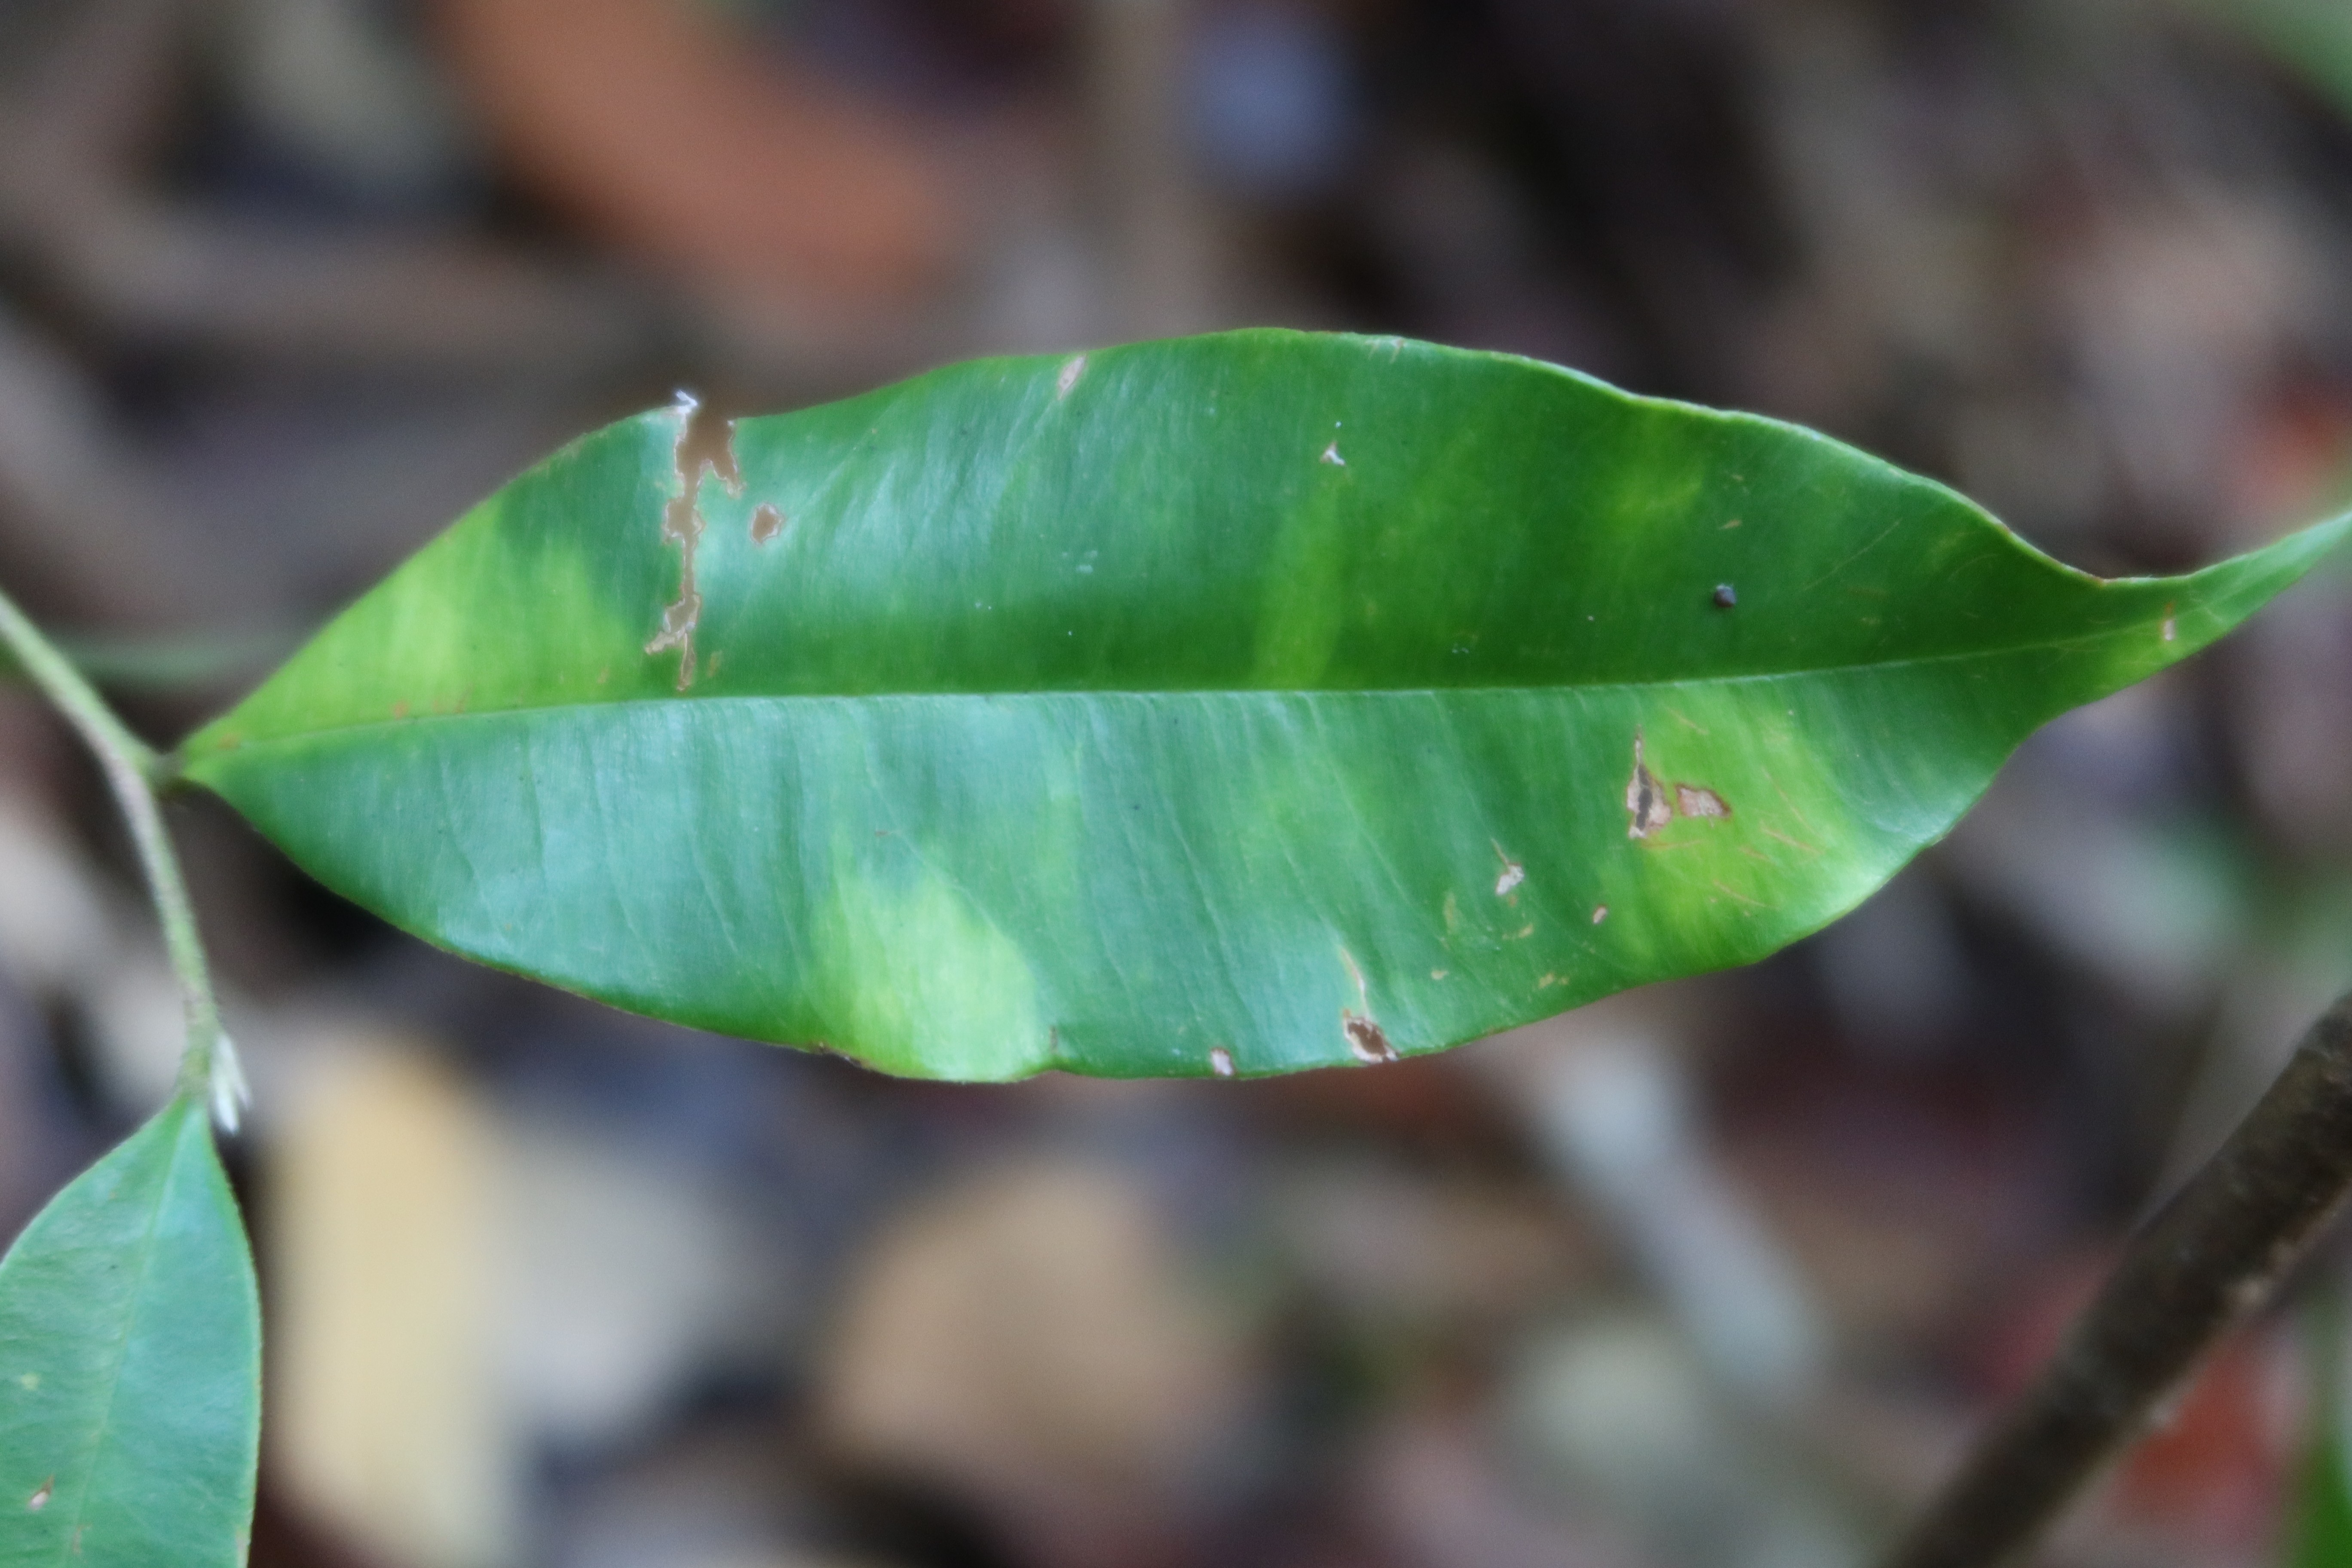
Label: Brown spots